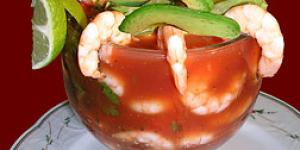
coctel de camarones